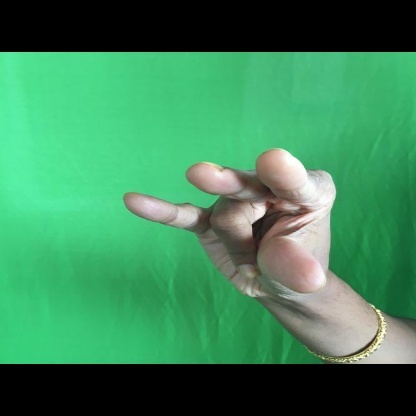
Mudra: Kangulam